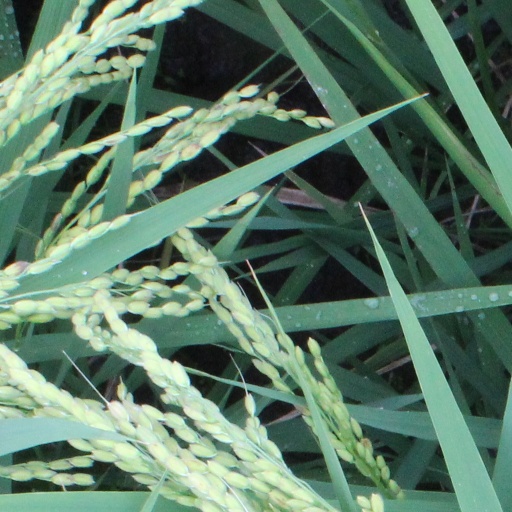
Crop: rice